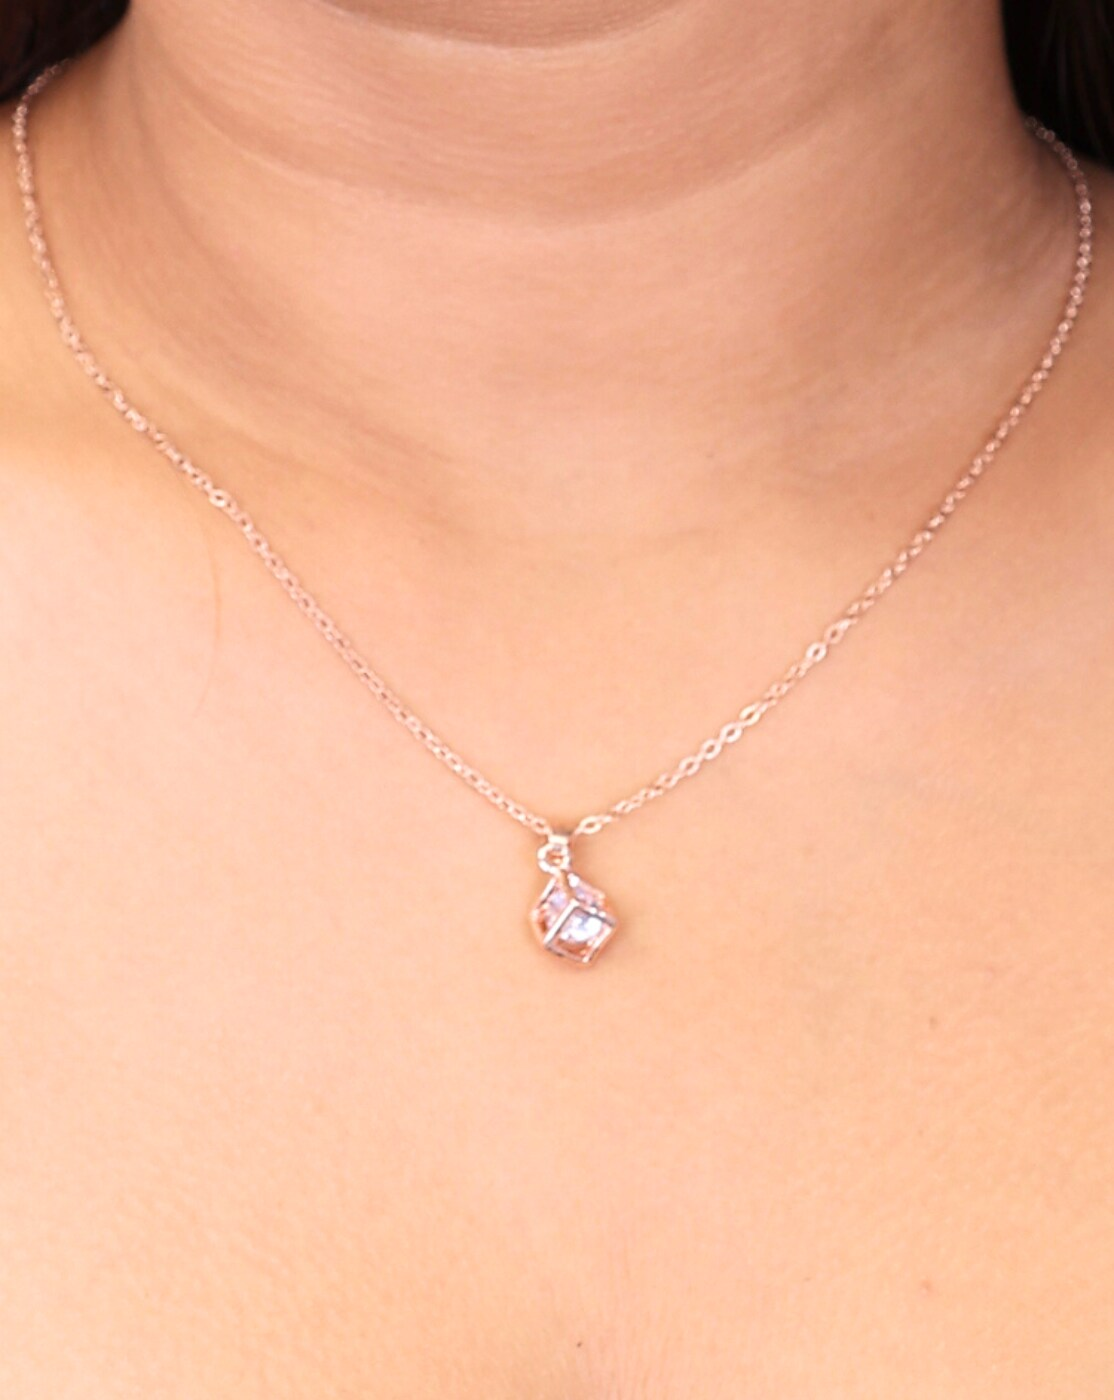
JIYANSHI FASHION : Multi Layer/Single Layer Crystal Chain Pendant Necklace for Women and Girls
Type: Necklaces & Pendants
Brand: JIYANSHI FASHION
Price: Rs. 249
 Enhance your style with our Crystal Chain Pendant Necklace, a perfect blend of elegance and sophistication. Latest stylish design western gold Single/Multi layered chain pendant necklace for women. This party / casual wear multilayer necklace set is made of quality material which looks stylish and goes perfect with any attire. This jewelry is perfectly suited for wedding or casual party wear. Ideal valentine, birthday, anniversary gift for someone you love.
Features: COLOR : ROSE,IDEAL: WOMEN::GIRLS,HIGH QUALITY